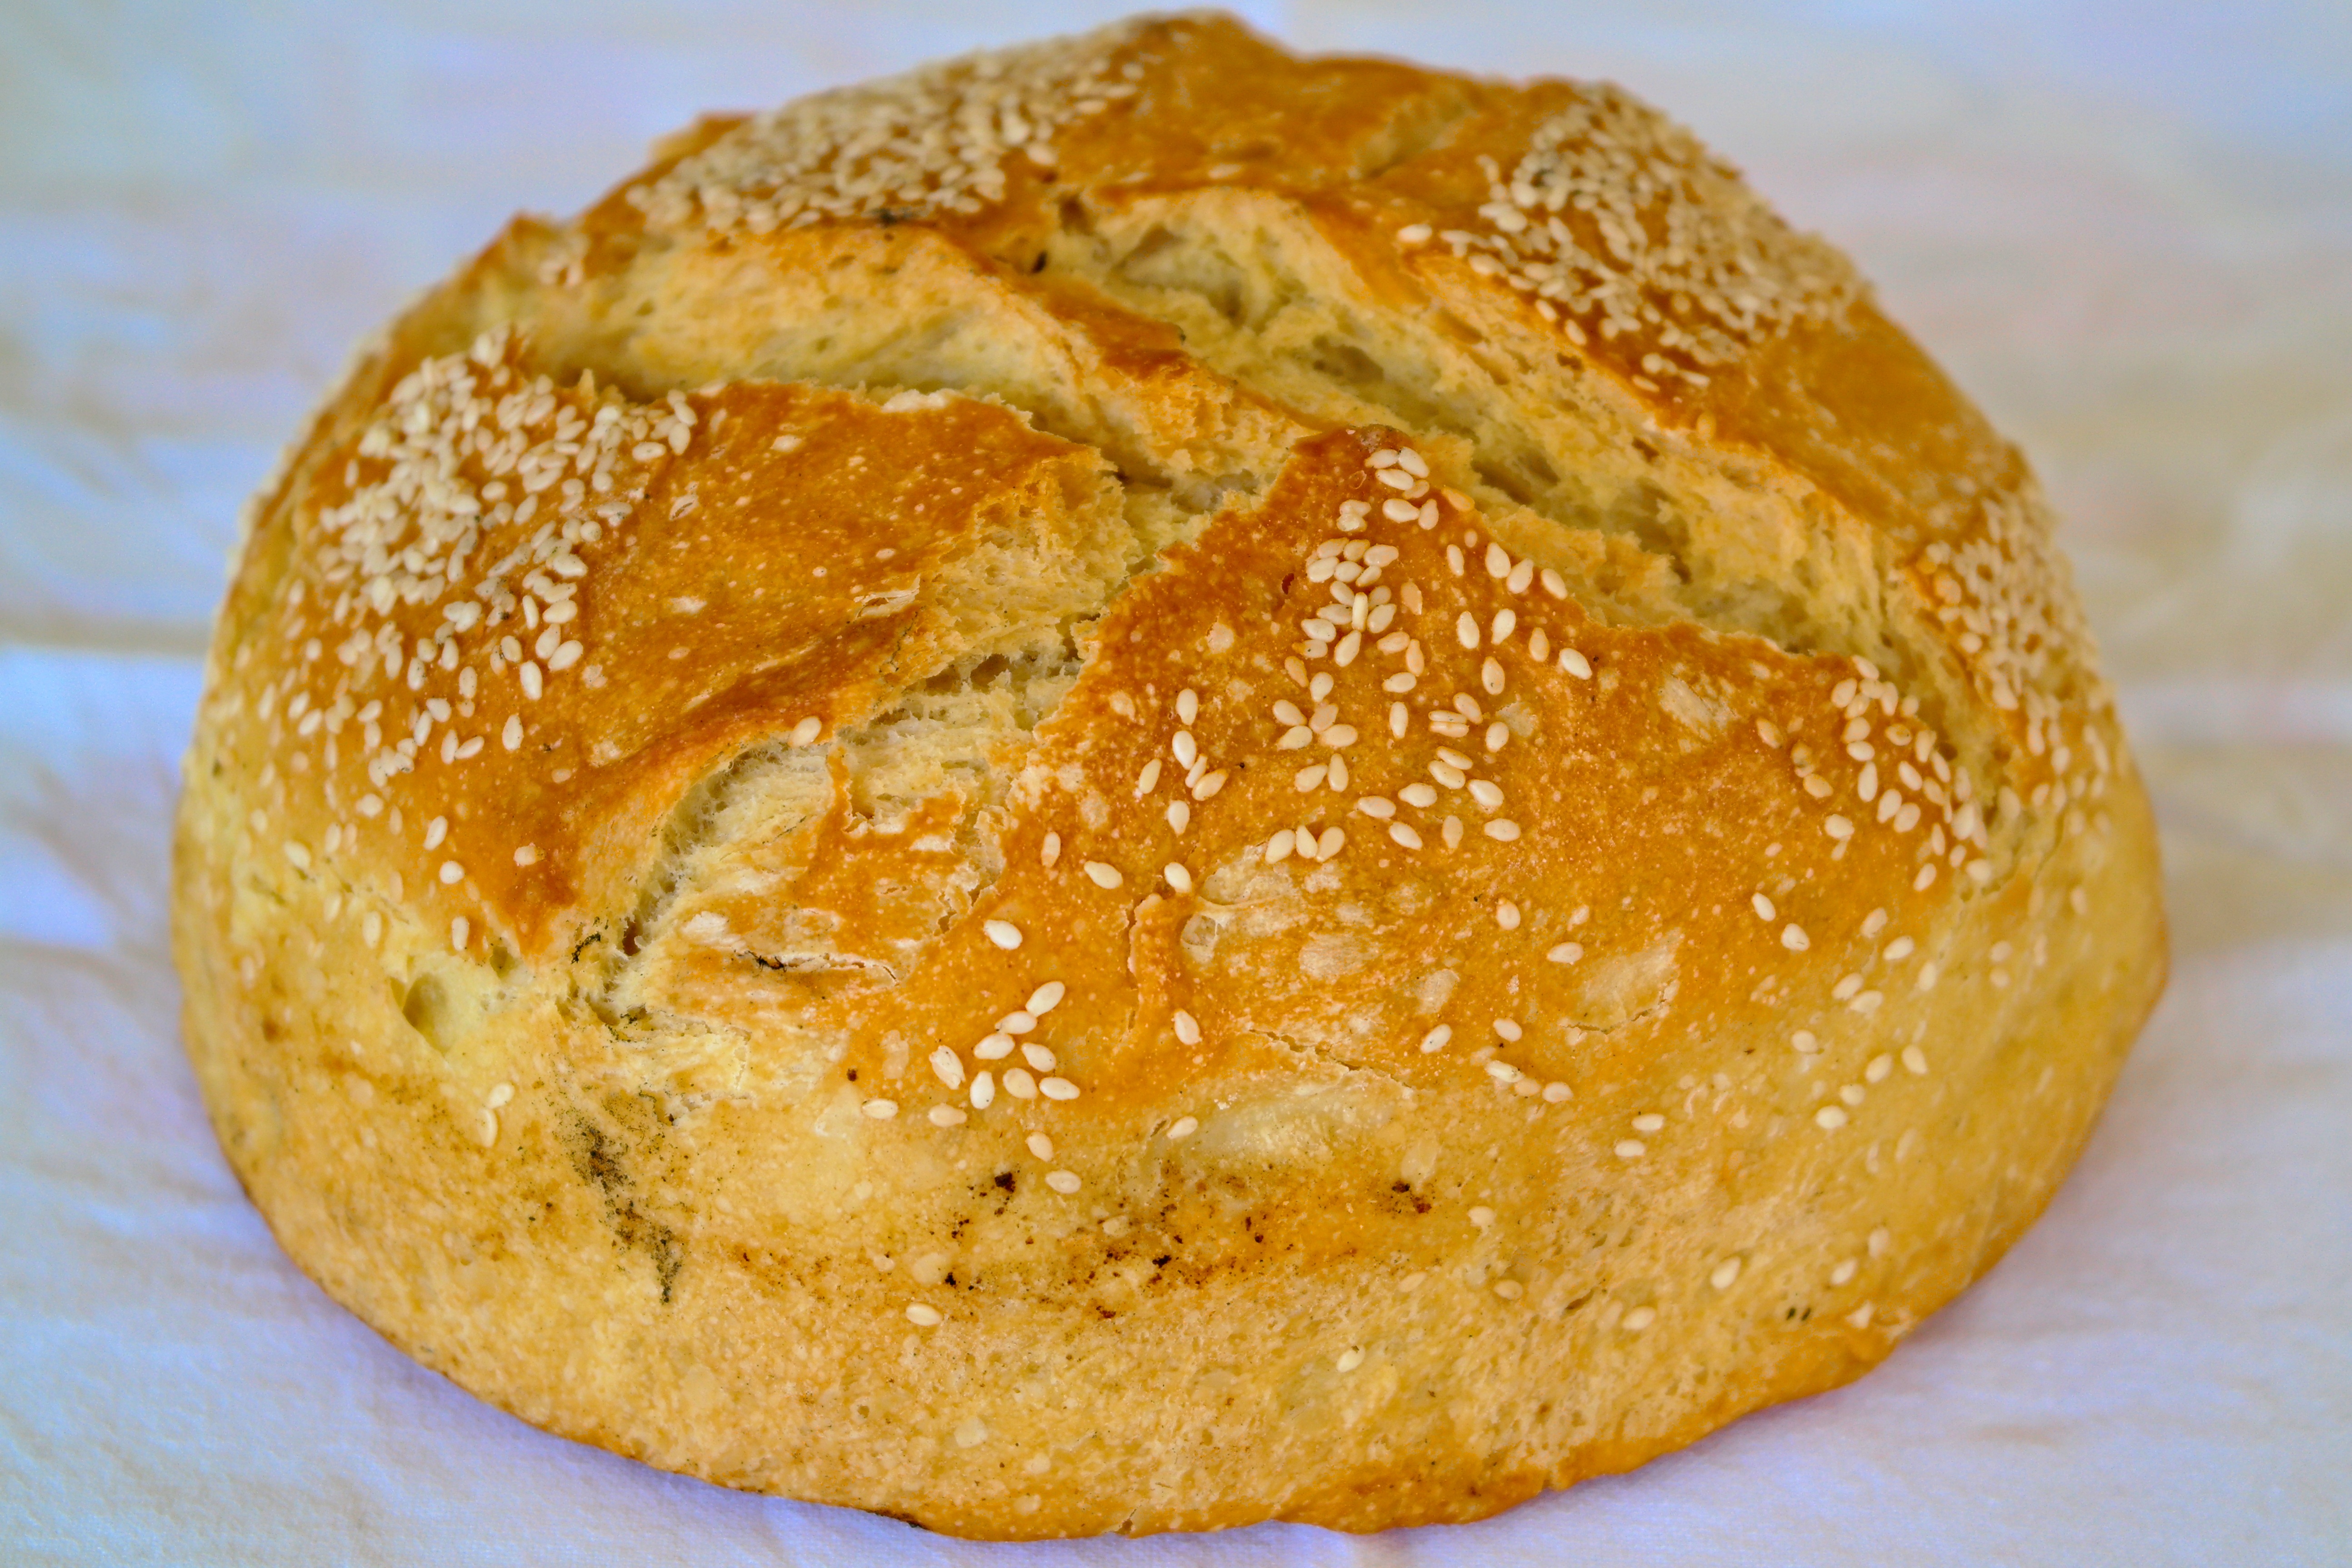
wheat, food, closeup, baking, dessert, cuisine, bread, bakery, loaf, baked, crust, calabaza, organic, sesame, flour, baked goods, white bread, grass family